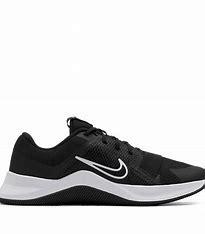
Brand: Nike
Model: MC 2